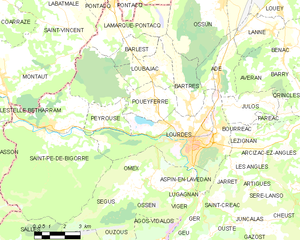
Lourdes
Kort over kommunen
Kort over kommunen
Lourdes er en by og kommune i Hautes-Pyrénées departementet i Occitanie regionen i det sydvestlige Frankrig.